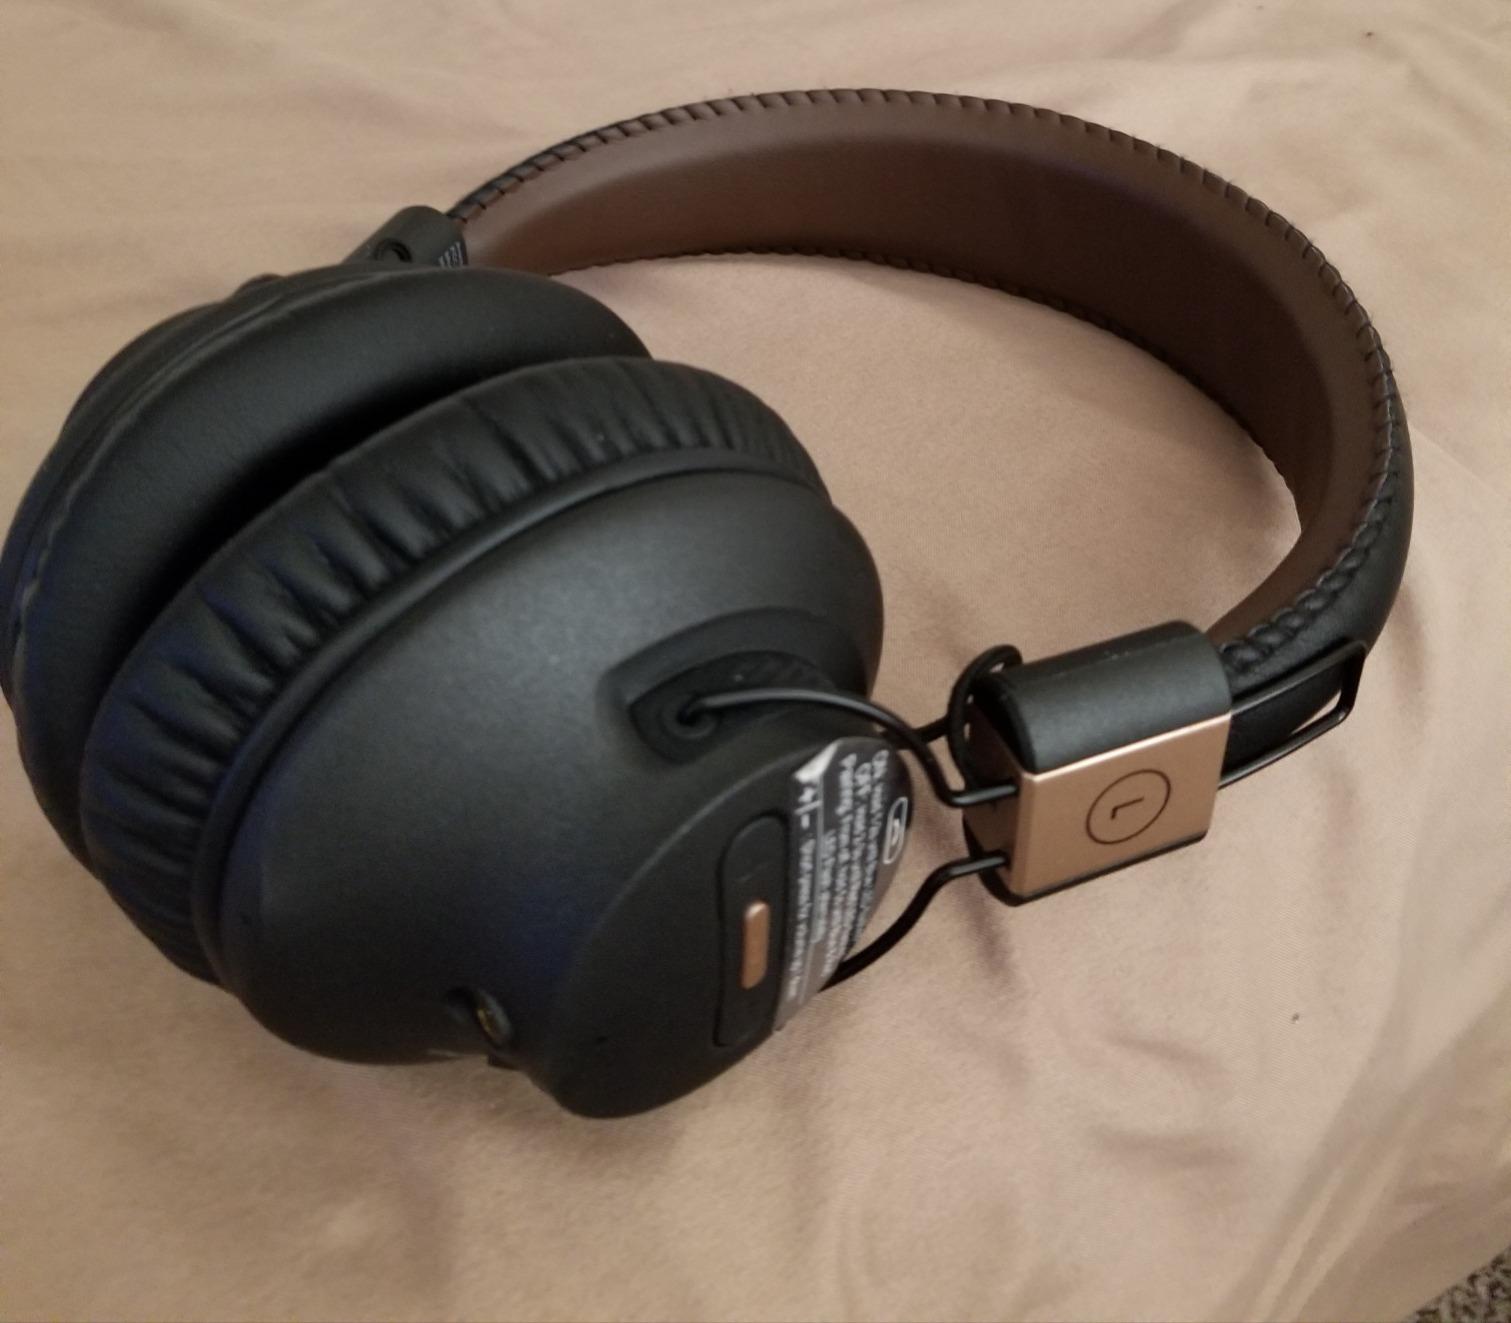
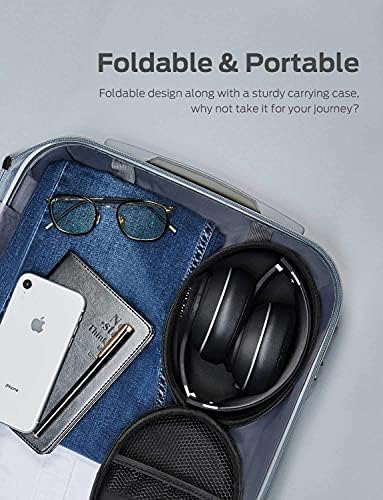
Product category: headphones
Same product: no